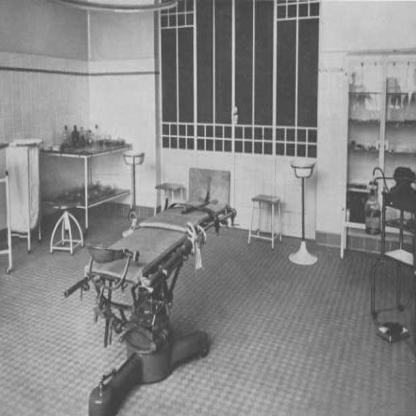
Scene: Indoor